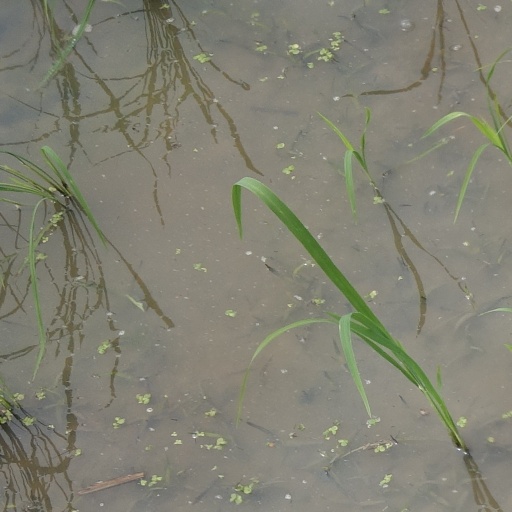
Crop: rice